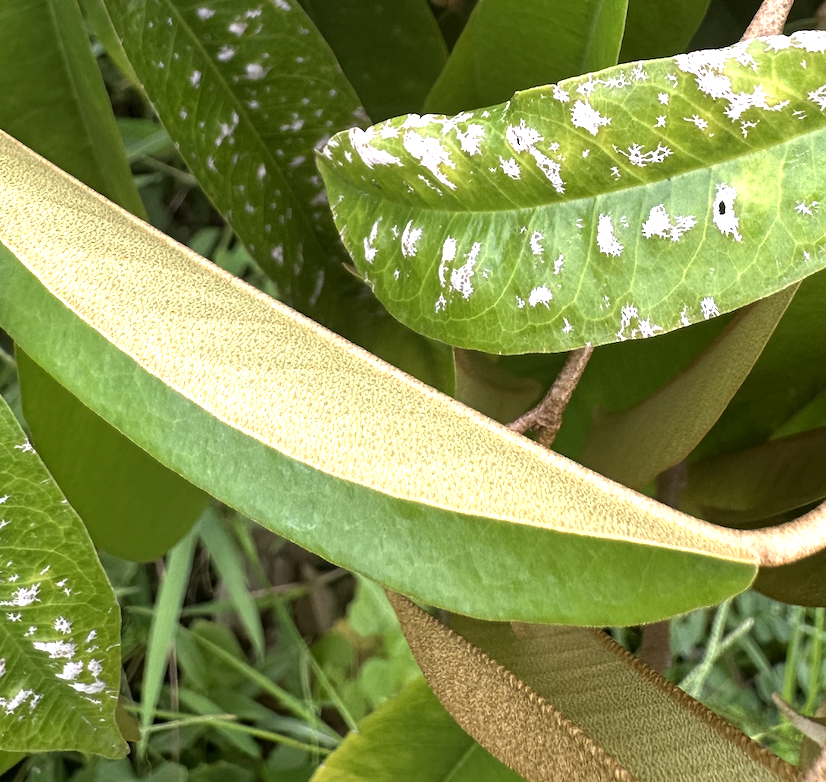
Label: mealybug_infestation